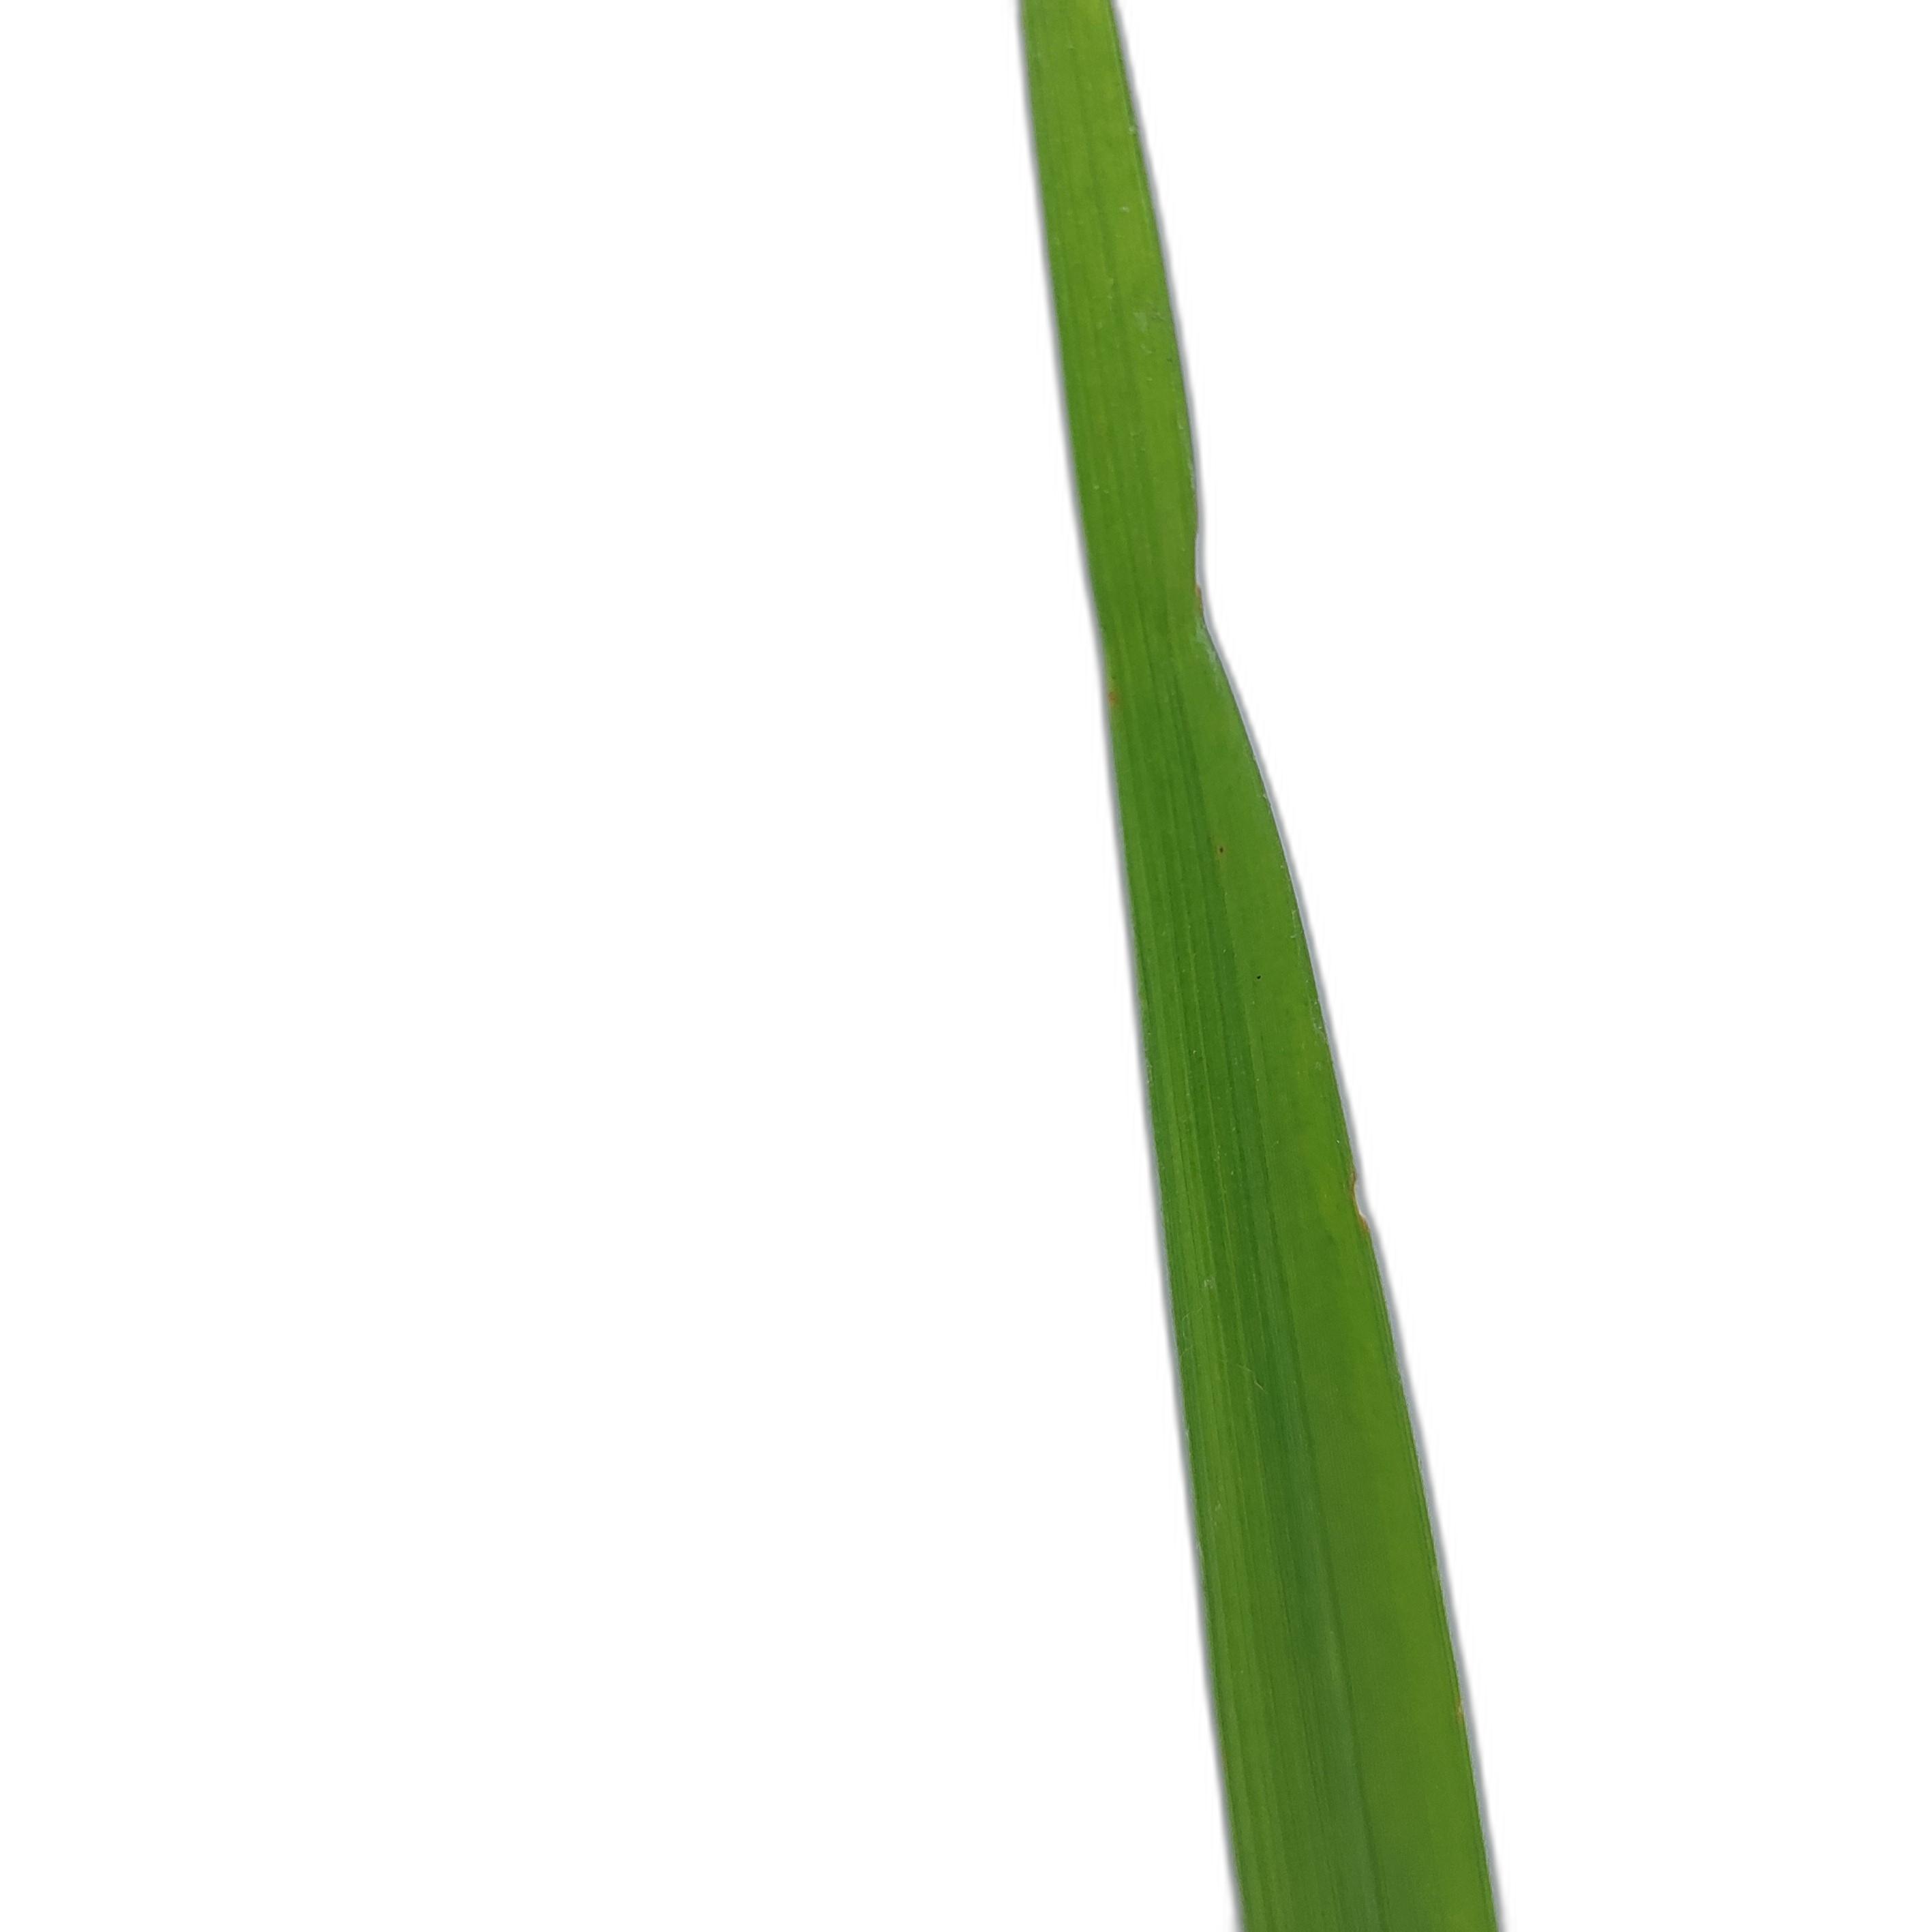
Label: Healthy